Haeger Potteries

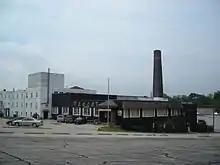
Haeger plant from S. Van Buren St. in East Dundee

The company started as a Dundee, Illinois brickyard along the Fox River in 1852, using clay from the riverbank. David H. Haeger, a German immigrant, became part owner of the Dundee Brickyard in 1871. Within a year Haeger was sole owner and had extended the business to include tiles. After the Great Chicago Fire of 1871, Haegar shipped bricks into the city to help rebuild Chicago. By the 1920s the brickyard's production included teaware, luncheonware, crystal and glassware. At the Century of Progress Exposition in 1934 in Chicago, Haeger Potteries' exhibit included a working ceramic factory where souvenir pottery was made.